Hill's Store

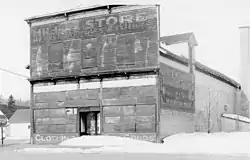
Hill's Store, 1970

Hill's Store was a commercial building located on Grand Marais Avenue in Grand Marais, Michigan. It was listed on the National Register of Historic Places in 1973, but demolished and de-listed that same year.